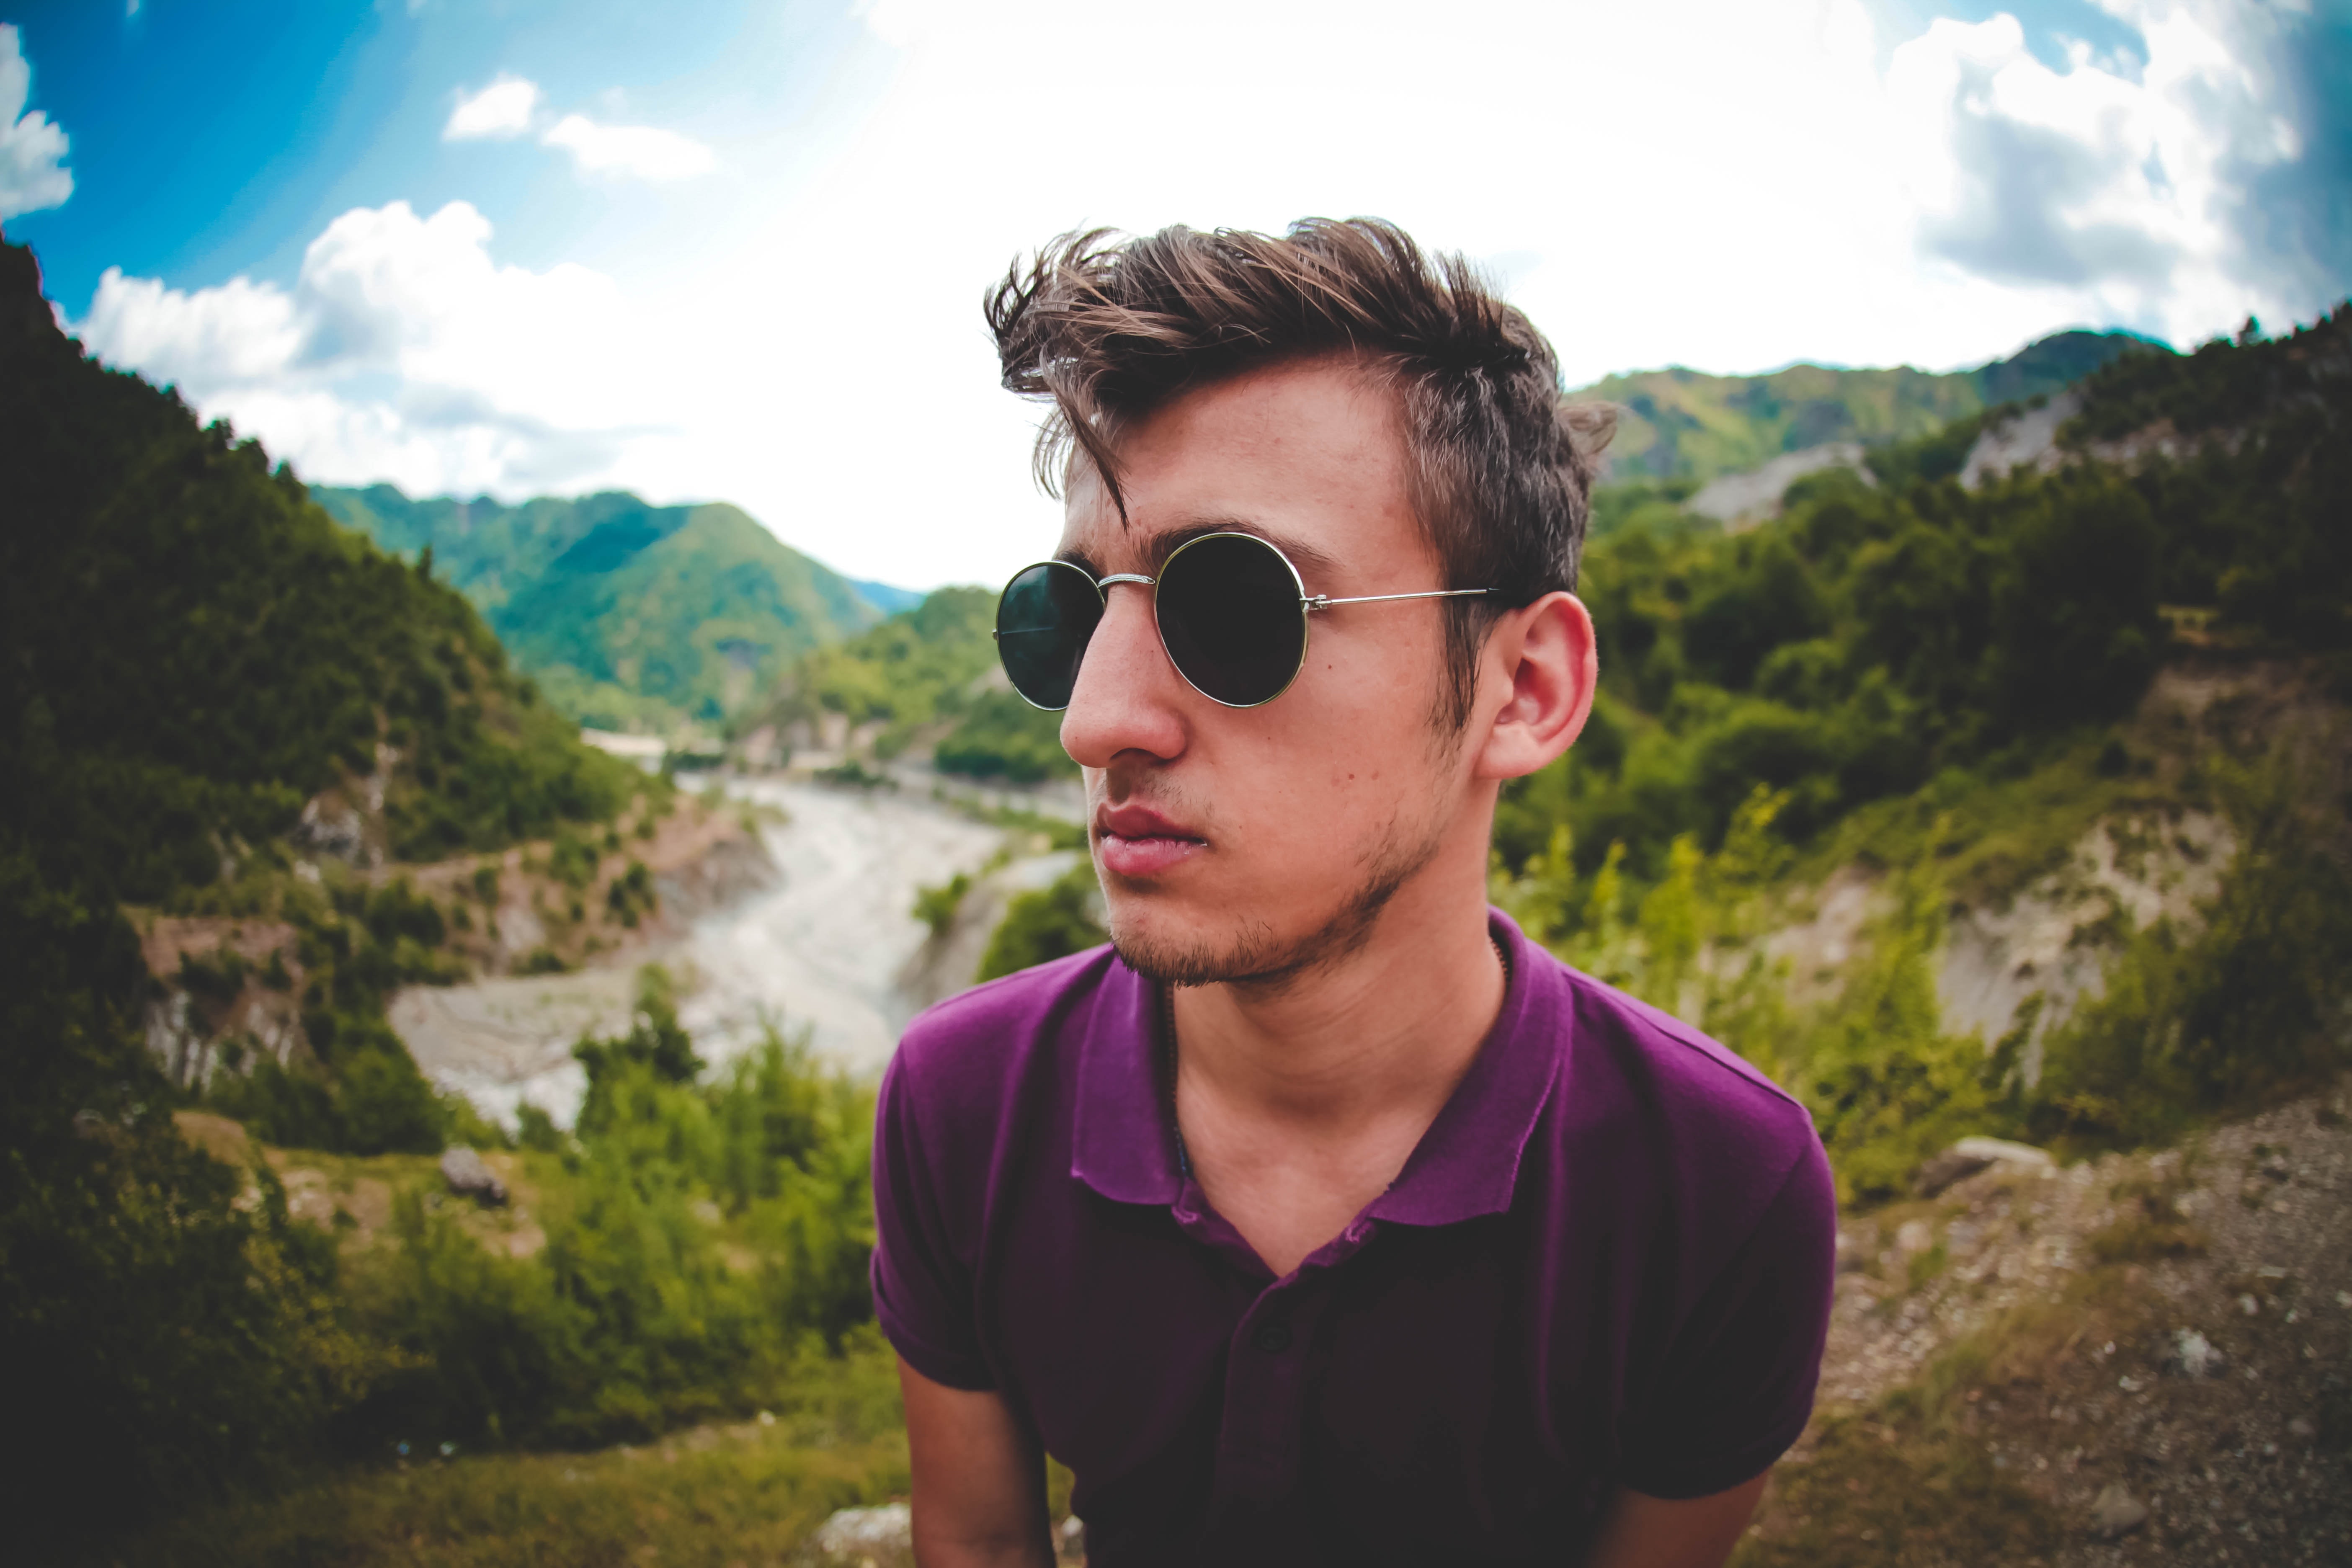
eyewear, sunglasses, cool, sky, glasses, mountain, wilderness, nose, tree, photography, vision care, vacation, summer, adventure, cloud, mountain range, travel, leisure, ridge, tourism, recreation, plant, alps, hill, black hair